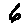
Label: 6